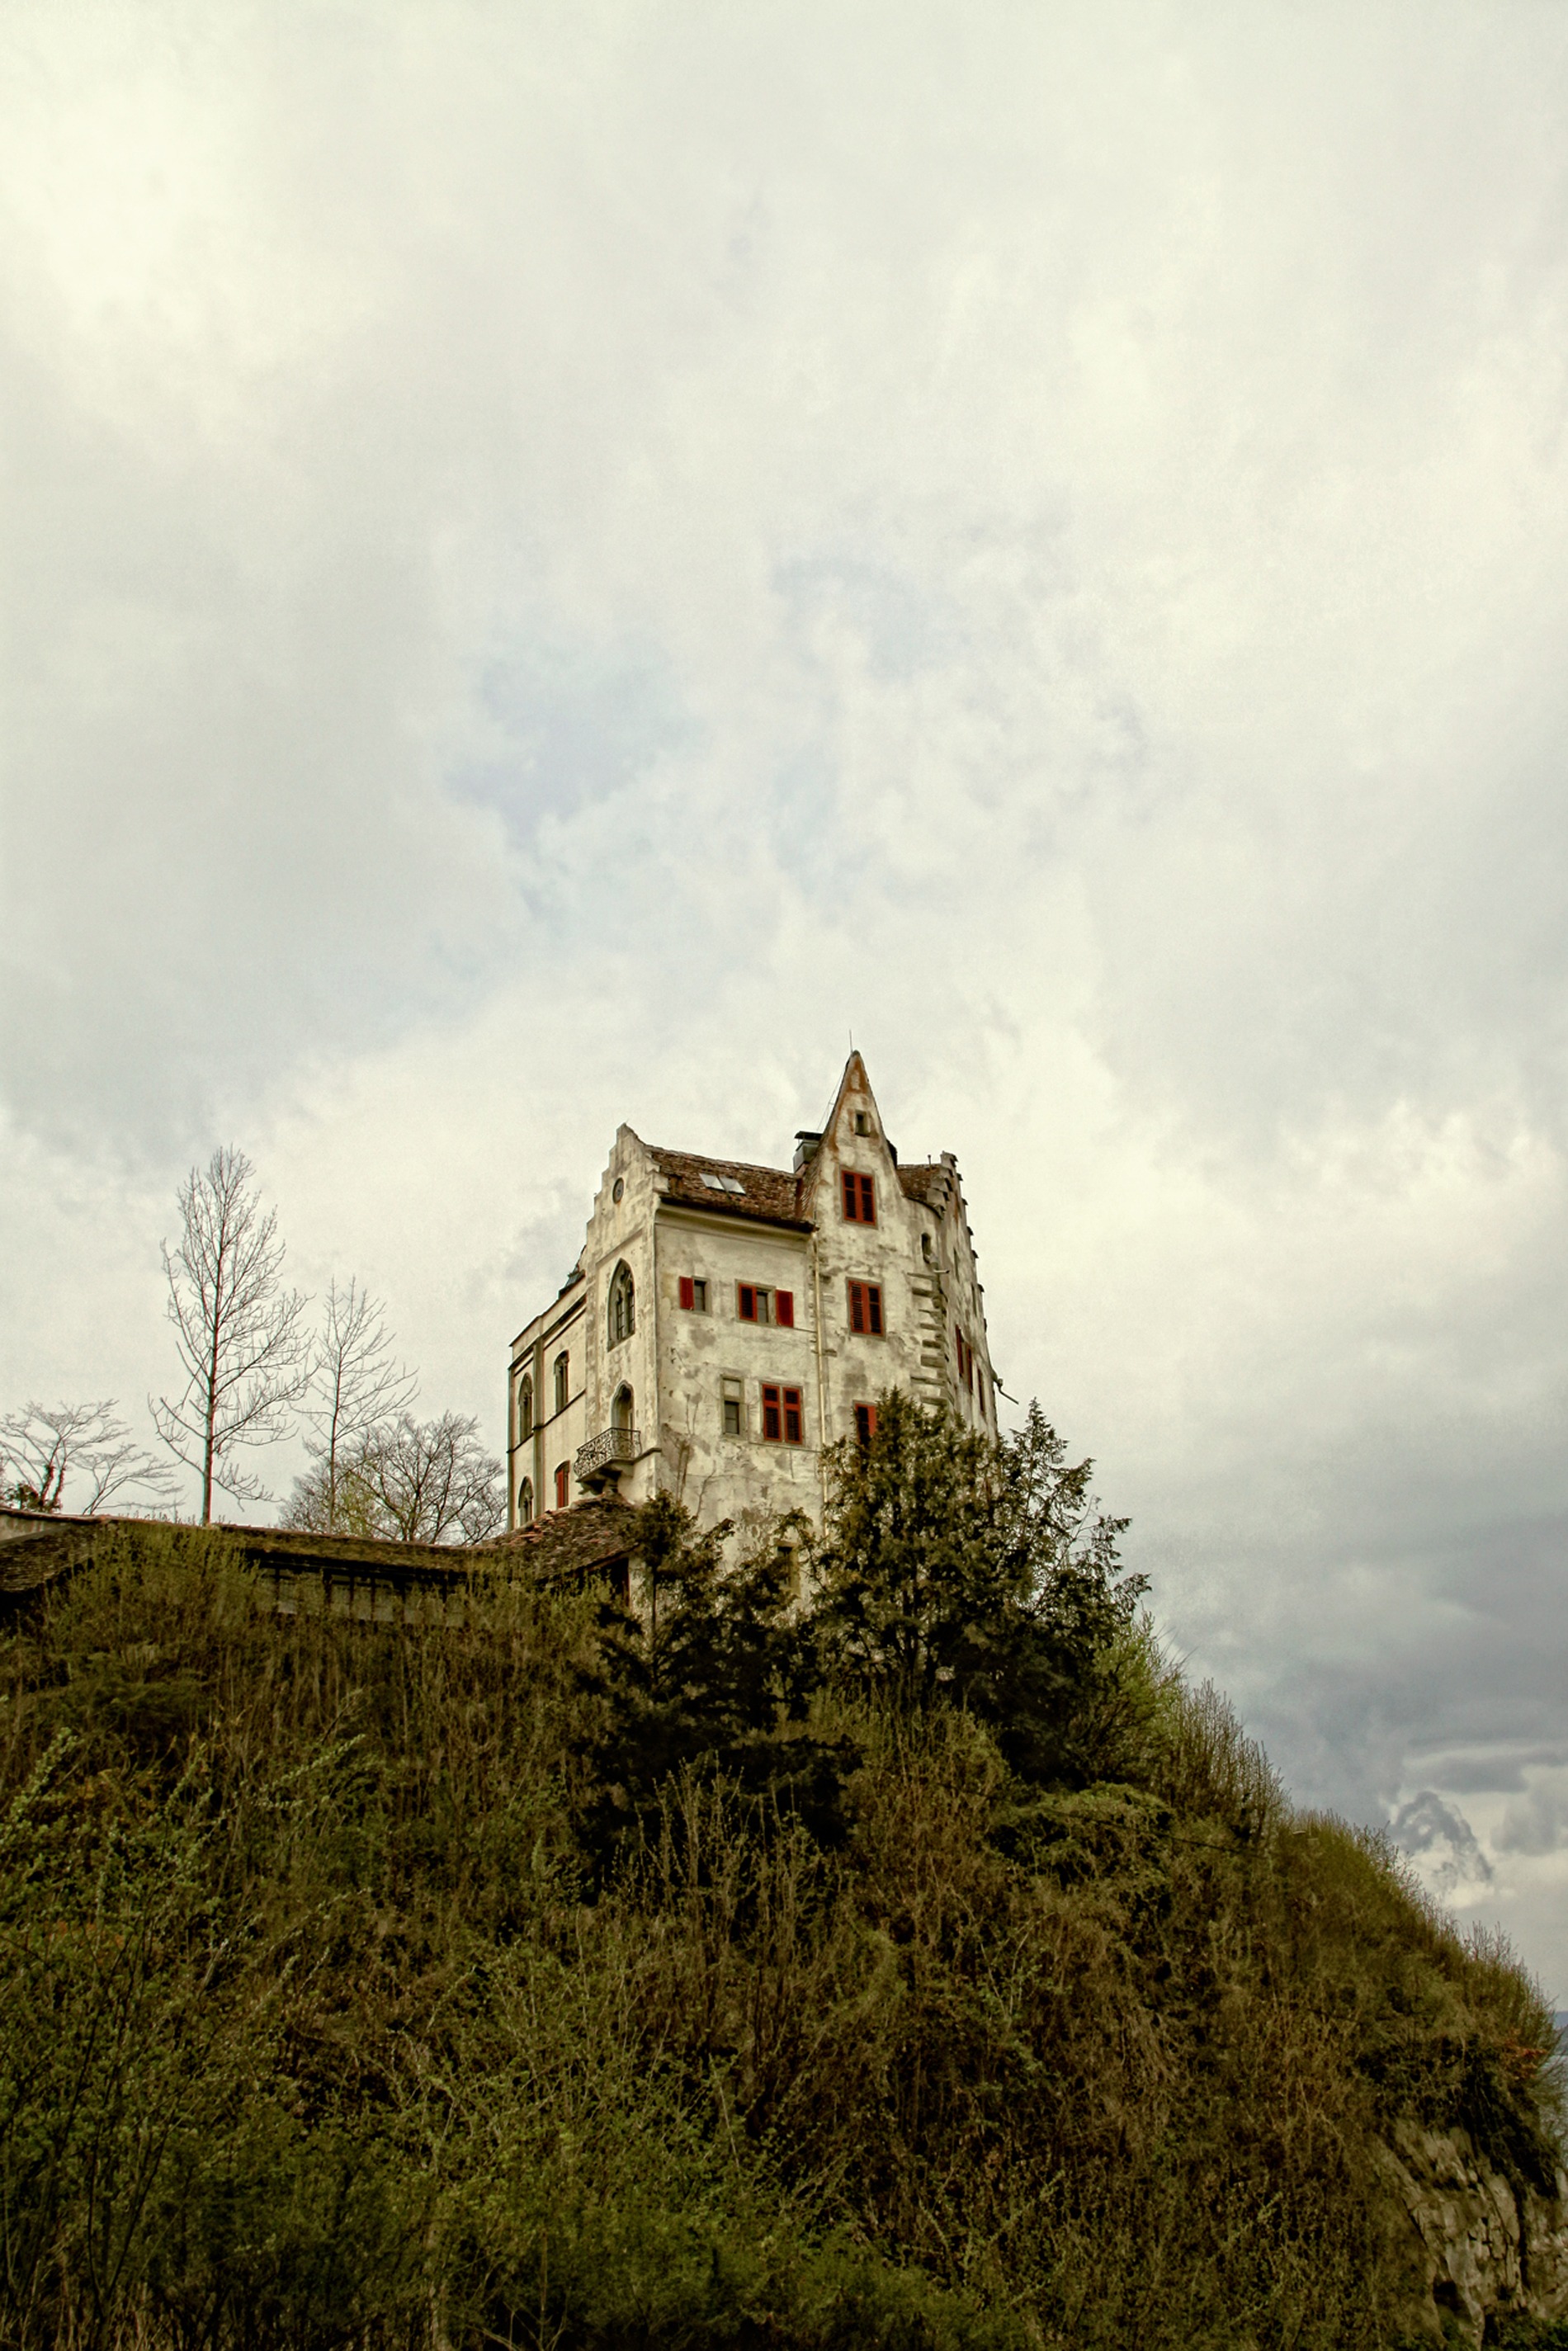
tree, rock, mountain, sky, hill, building, chateau, tower, castle, steeple, rural area